May Meqa

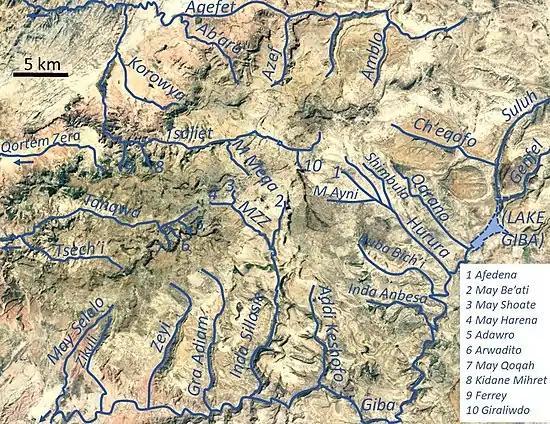
The river in the radial drainage network of Dogu’a Tembien

It is a confined ephemeral river, locally meandering in its narrow alluvial plain, with an average slope gradient of 40 metres per kilometre. The May Meqa changes names along is course: the upper part, in Miheno is called May Tsahli, the middle part in Addi Werho May Meqa, and the lower part, near the mouth May Mugda. The mouth is just 50 metres upstream from Tinsehe waterfall